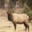
Label: deer